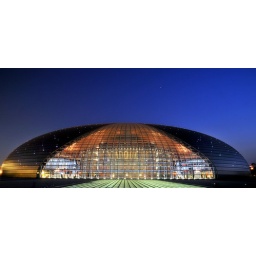
Beijing National Theatre, night shoot without the water in the pool surrounding the building